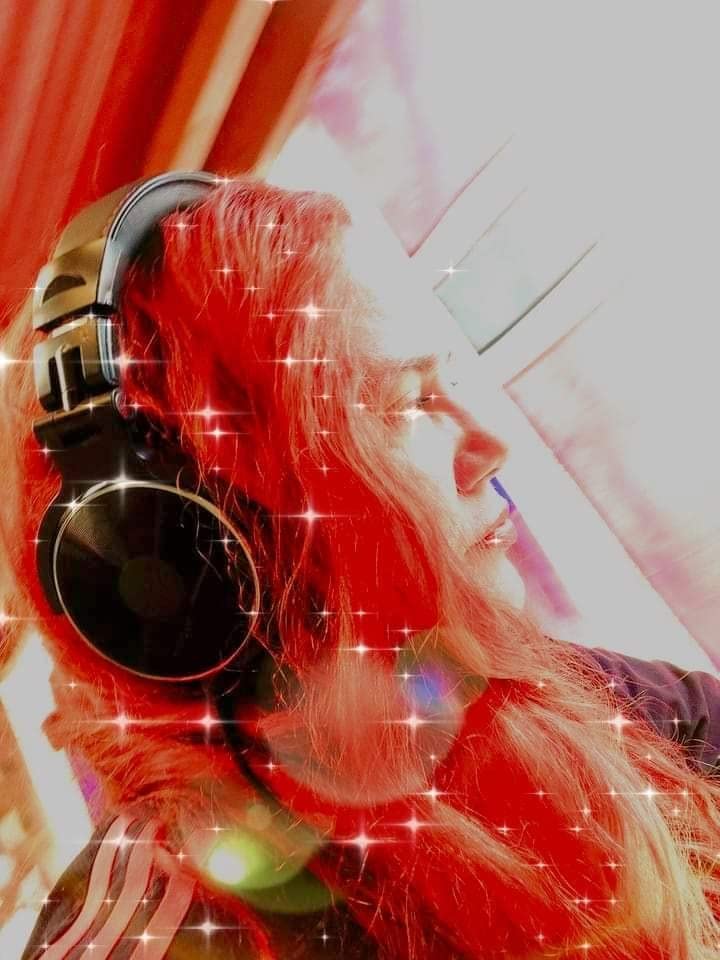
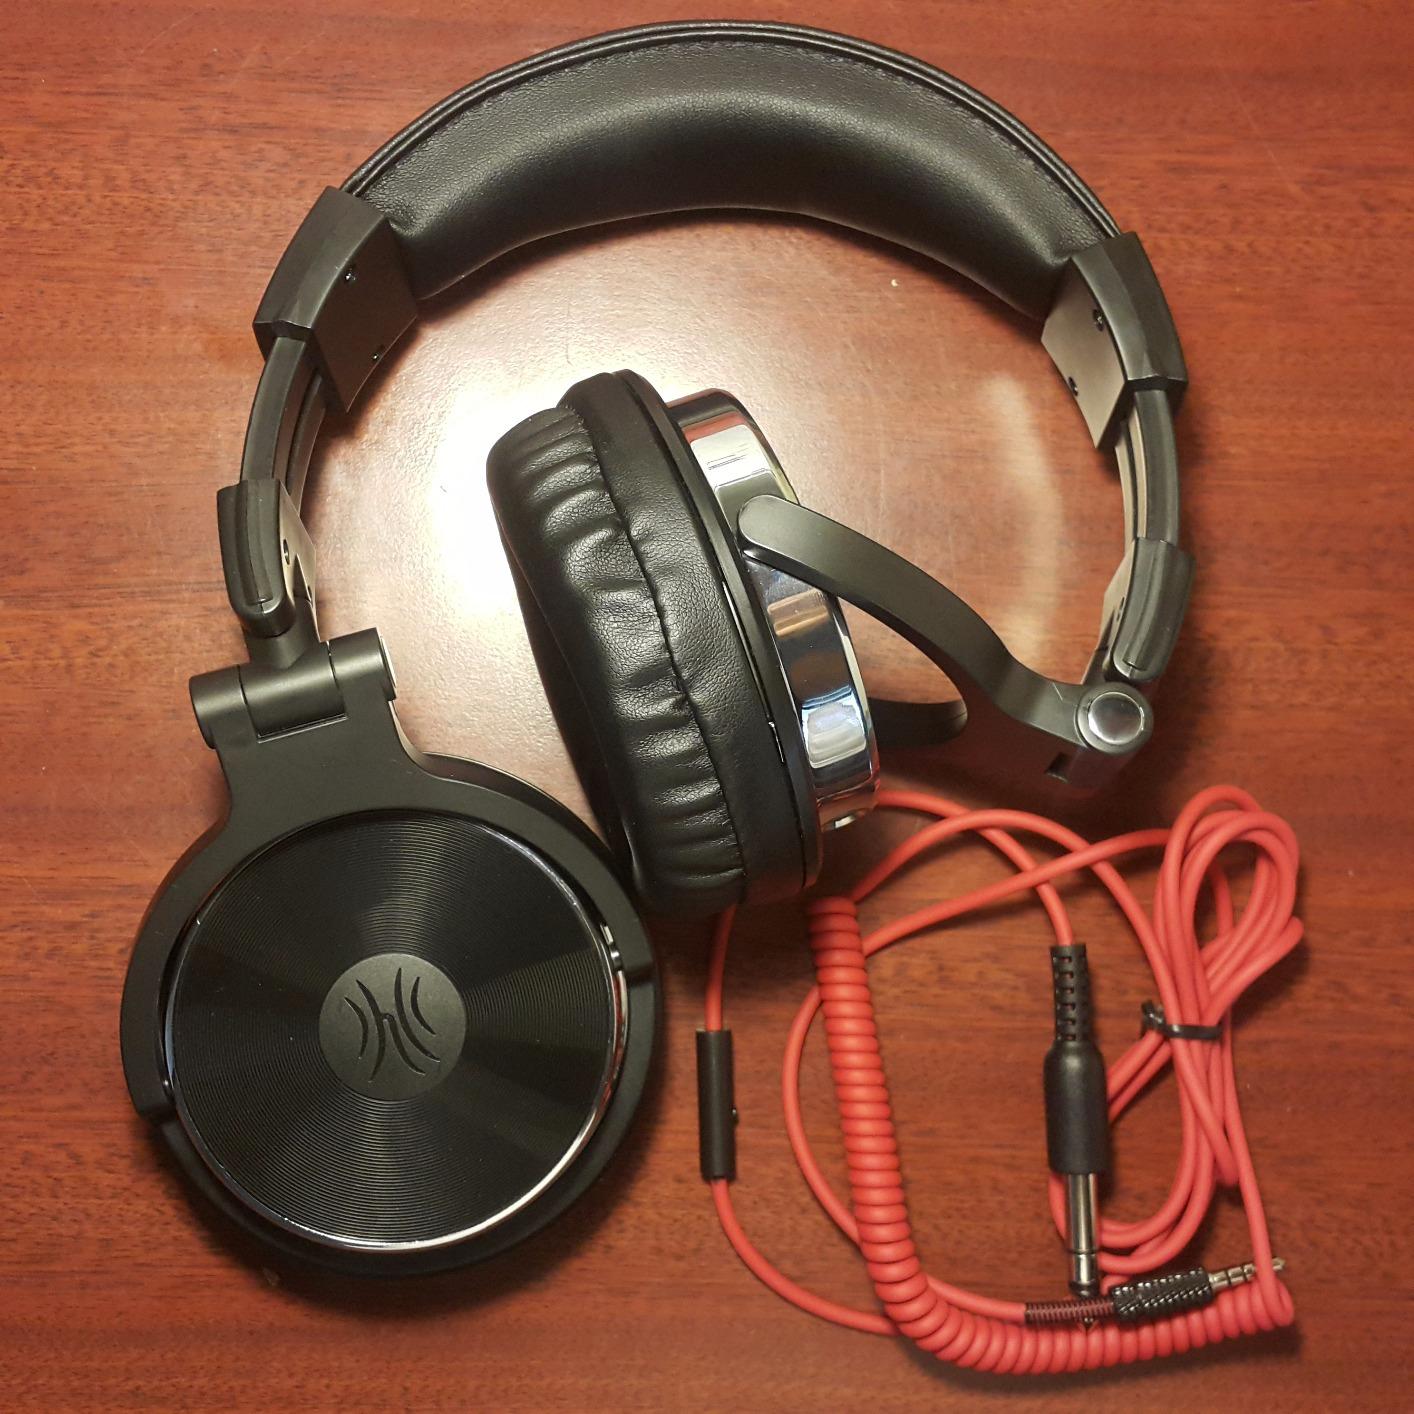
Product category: headphones
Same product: yes